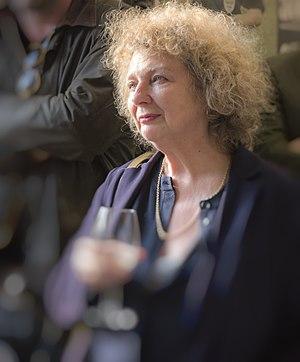
Marlene Dumas, née le 3 août 1953 au Cap, est une artiste originaire d'Afrique du Sud.